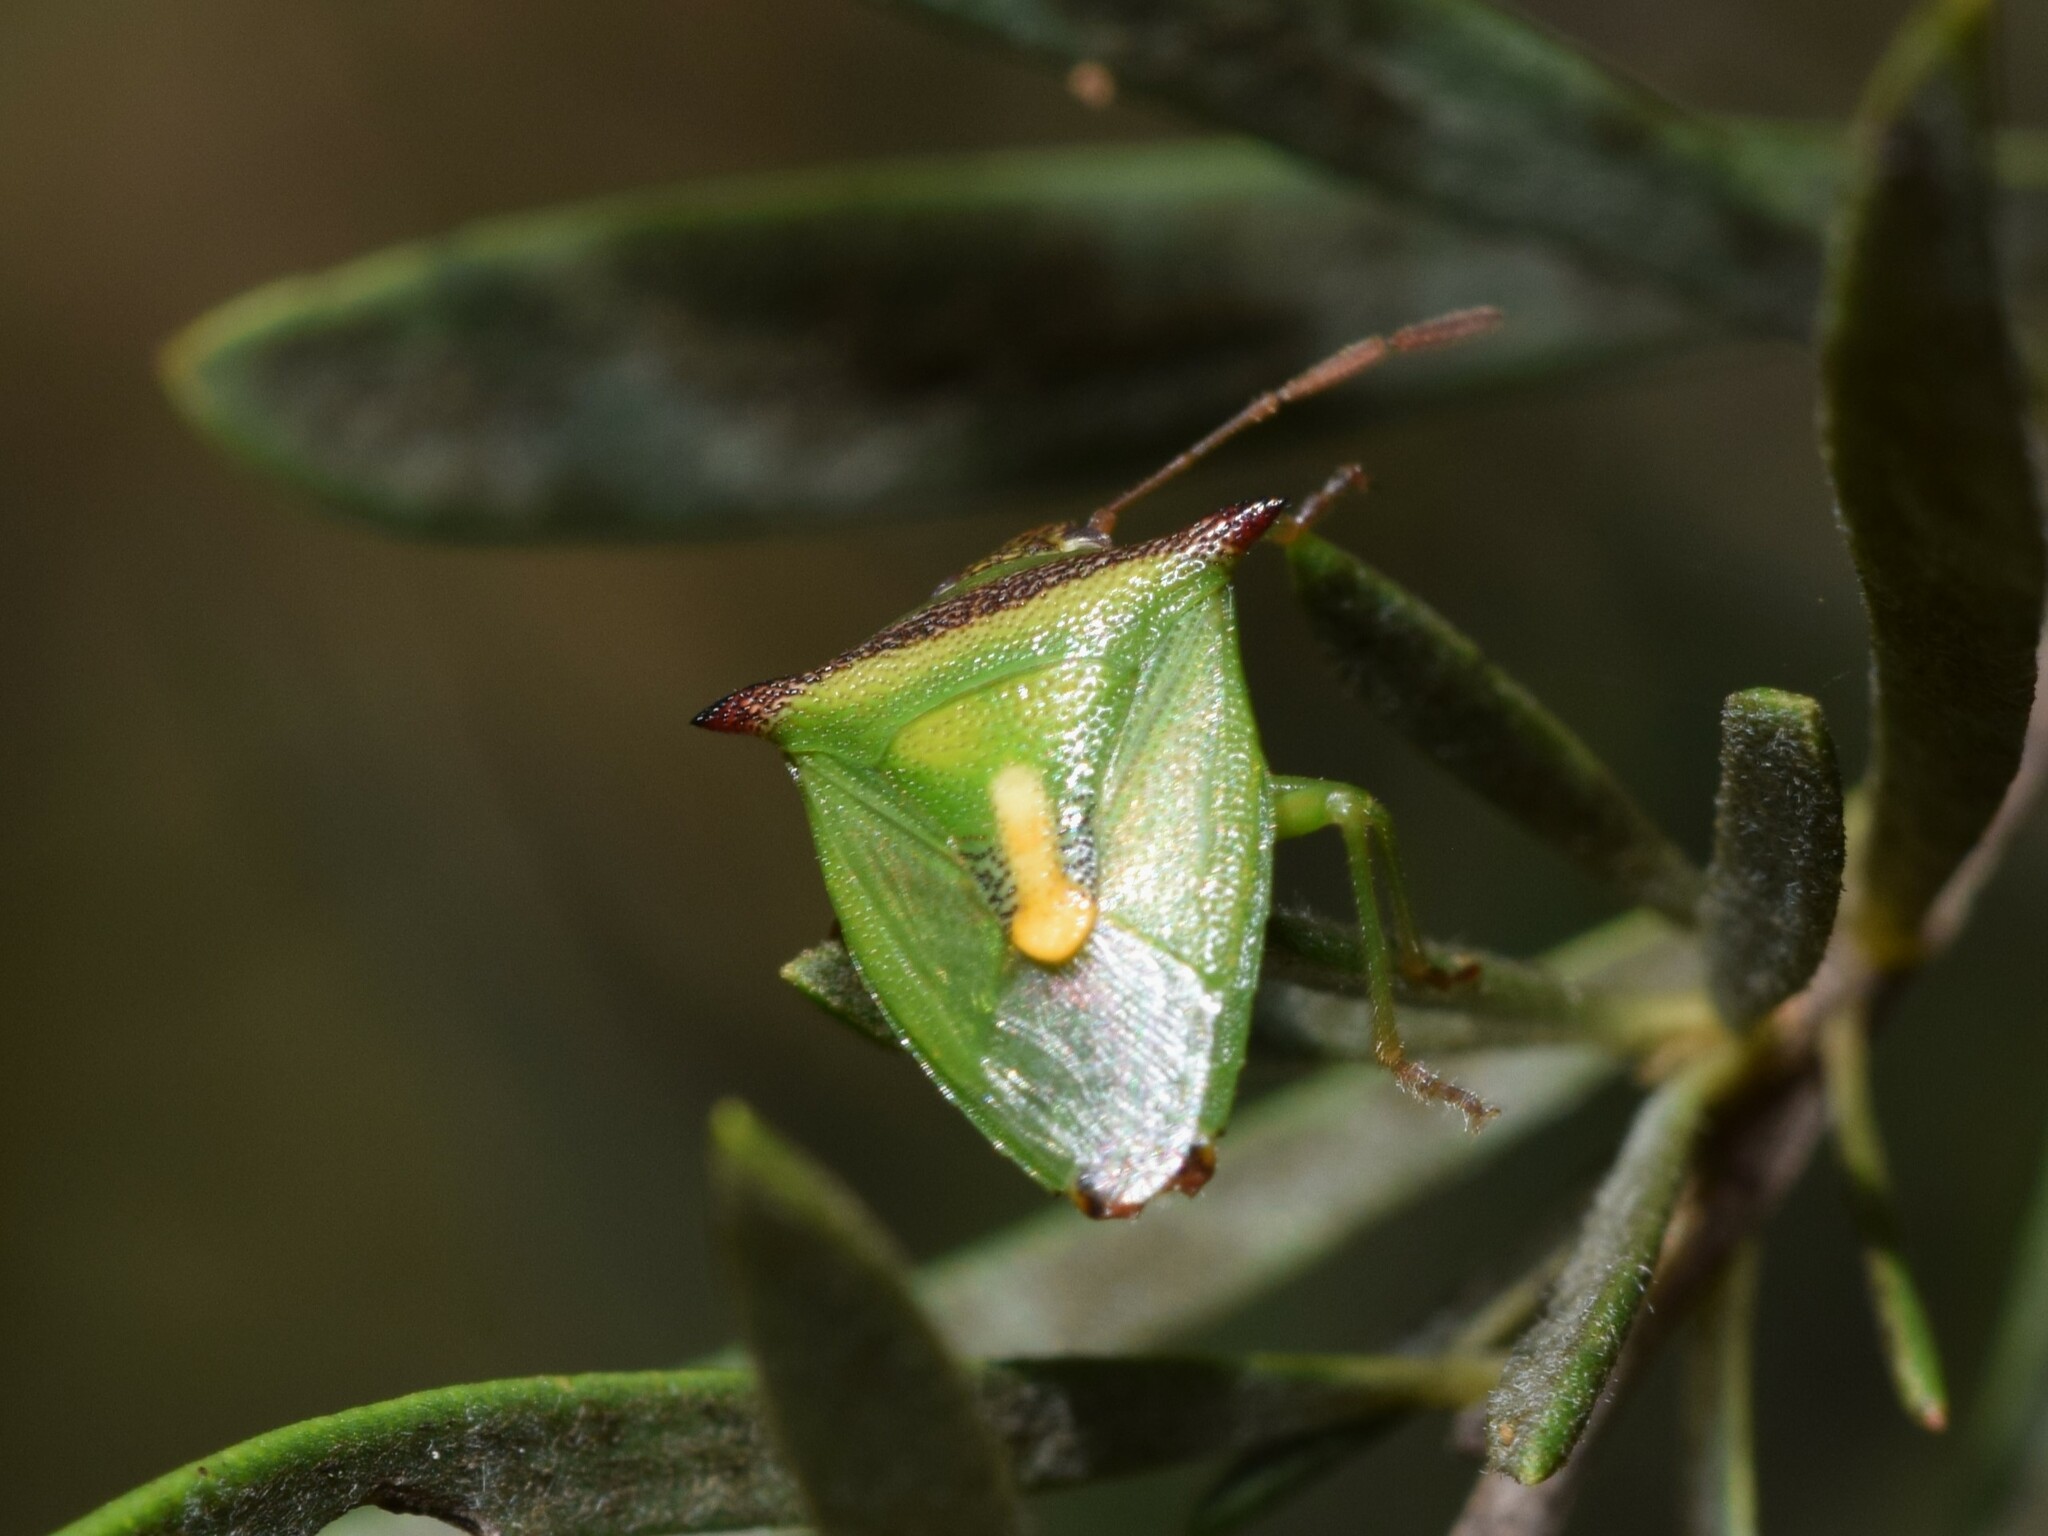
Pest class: stink_bug